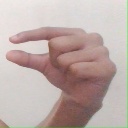
अक्षर: ग